Nissan Sentra

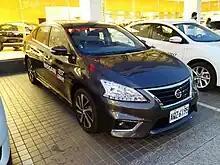
Nissan Sentra Aero (B17) in Taiwan (2014)

Transmission gearing and build quality was improved for the 2004–2006 SE-R Spec V which resulted in a quicker quarter-mile time of 15.2 seconds. The now automatic only SE-R (starting in MY2003) was capable of a quarter-mile time of 16.0 seconds. No significant exterior cosmetic changes were added to differentiate the SE-R model from the Spec V. The SE-R still retained its side-skirt extensions, rear spoiler, black housing headlights but had differing sets of wheels (16" wheels on the SE-R were borrowed from the 1.8 Special Edition and 17x7 six spoke wheels signified the Spec V). The 2004 model year also featured a new style of tail-light which is reminiscent of the Skyline GT-R's quadruple taillights, which notably was a darker shade of red than the 1.8 based Sentra's. Volcanic Orange, an exclusive color for the SE-R and Spec V trim became available for 2004–2006 models.